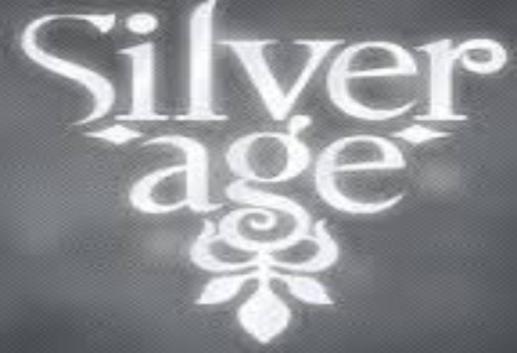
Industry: Clothes